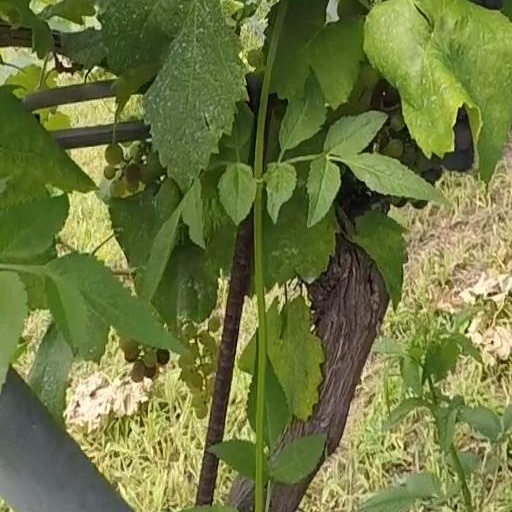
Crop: grape